Tsaliet

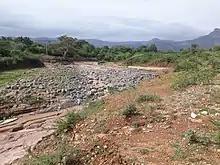
Tsaliet River near Addeha

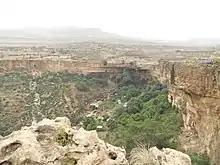
The 100-m high waterfall in Tinsehe, over a hard Antalo Limestone bank

Logically, in the uppermost stretches of the river, only the pebbles and boulders of the upper lithological units will be present in the river bed, whereas more downstream one may find a more comprehensive mix of all lithologies crossed by the river.